Blue Jay Way

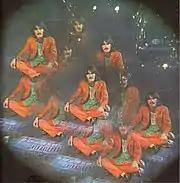
Harrison performing in the "Blue Jay Way" film sequence

The filming took place in an aircraft hangar, with the scene designed to re-create a typically smog-ridden Los Angeles. Music journalist Kit O'Toole writes that the smoke surrounding Harrison "almost engulf[s] him, mimicking the 'fog' described in the lyrics". Through the use of prismatic photography, the "Blue Jay Way" segment also shows Harrison's "image refracted as if seen through a fly's eye", according to author Alan Clayson, who describes the scene as mirroring "the requisite misty atmosphere" suggested by the recording. In its preview of "Magical Mystery Tour" in 1967, the "NME" highlighted the segment as one of the film's "extremely clever" musical sequences, saying: "For 'Blue Jay Way' George is seen sitting cross-legged in a sweating mist which materialises into a variety of shapes and patterns. It's a pity that most TV viewers will be able to see it only in black and white."